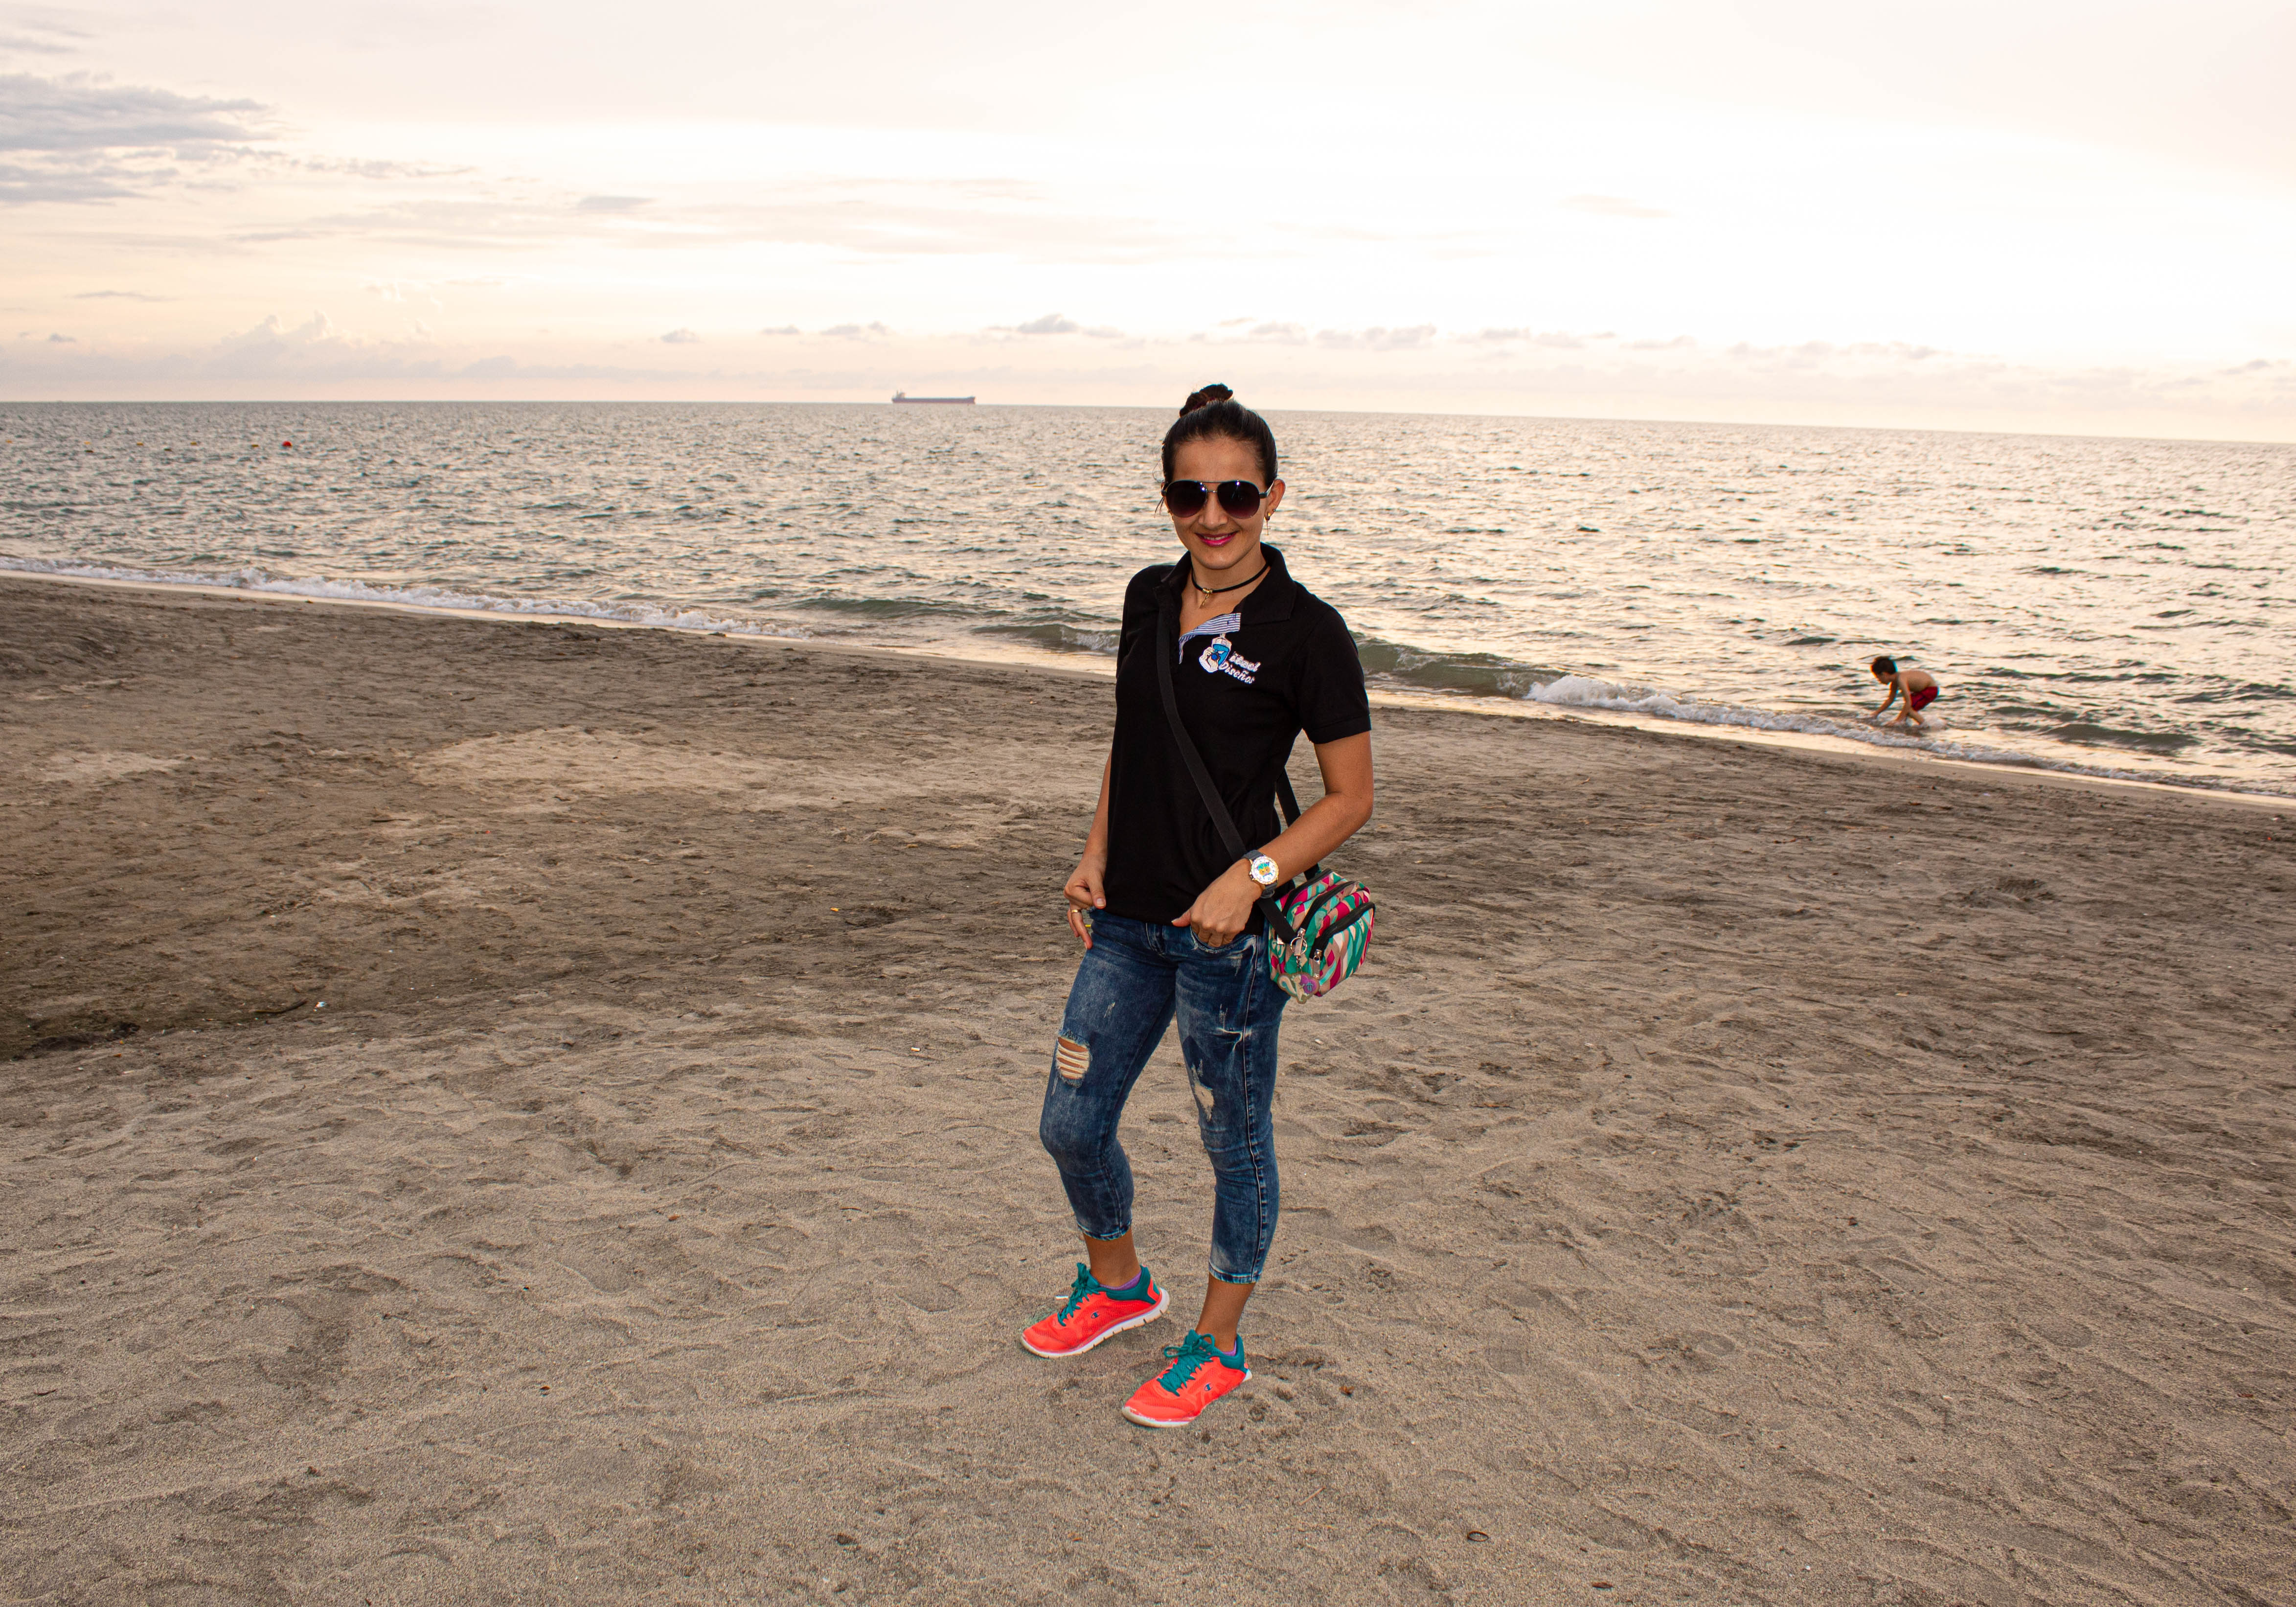
woman, sunshine, beach, sea, ocean, vacation, sky, fun, water, summer, coast, horizon, sand, tourism, photography, cloud, recreation, coastal and oceanic landforms, leisure, happy, wave